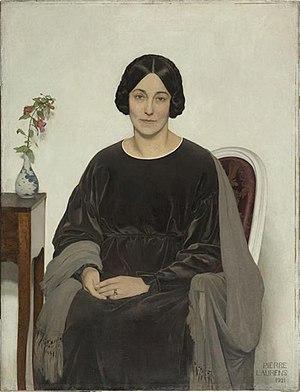
Yvonne Diéterle (1882-1974), fille de l'artiste peintre Georges Diéterle (1844-1937) et petite-fille du peintre, sculpteur et décorateur Jules Diéterle (1811-1889), est une sculptrice et peintre française. Elle est l'épouse du peintre Jean-Pierre Laurens (1875-1932).
Yvonne Diéterle, dite aussi Yvonne Pierre Laurens, née le 7 mars 1882 à Paris et morte le 23 novembre 1974 à Fontenay-aux-Roses est une sculptrice et peintre française.
Jean-Pierre Laurens, né le 18 mars 1875 à Paris, et mort à Fontenay-aux-Roses le 23 avril 1932, est un peintre français.